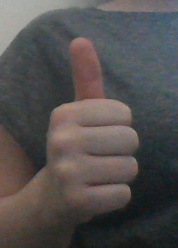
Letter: aleff